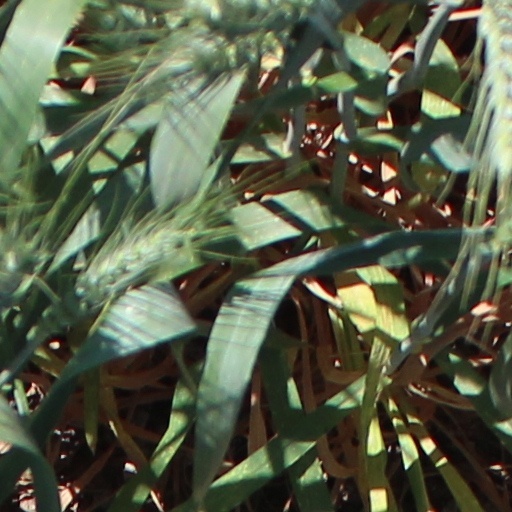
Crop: wheat